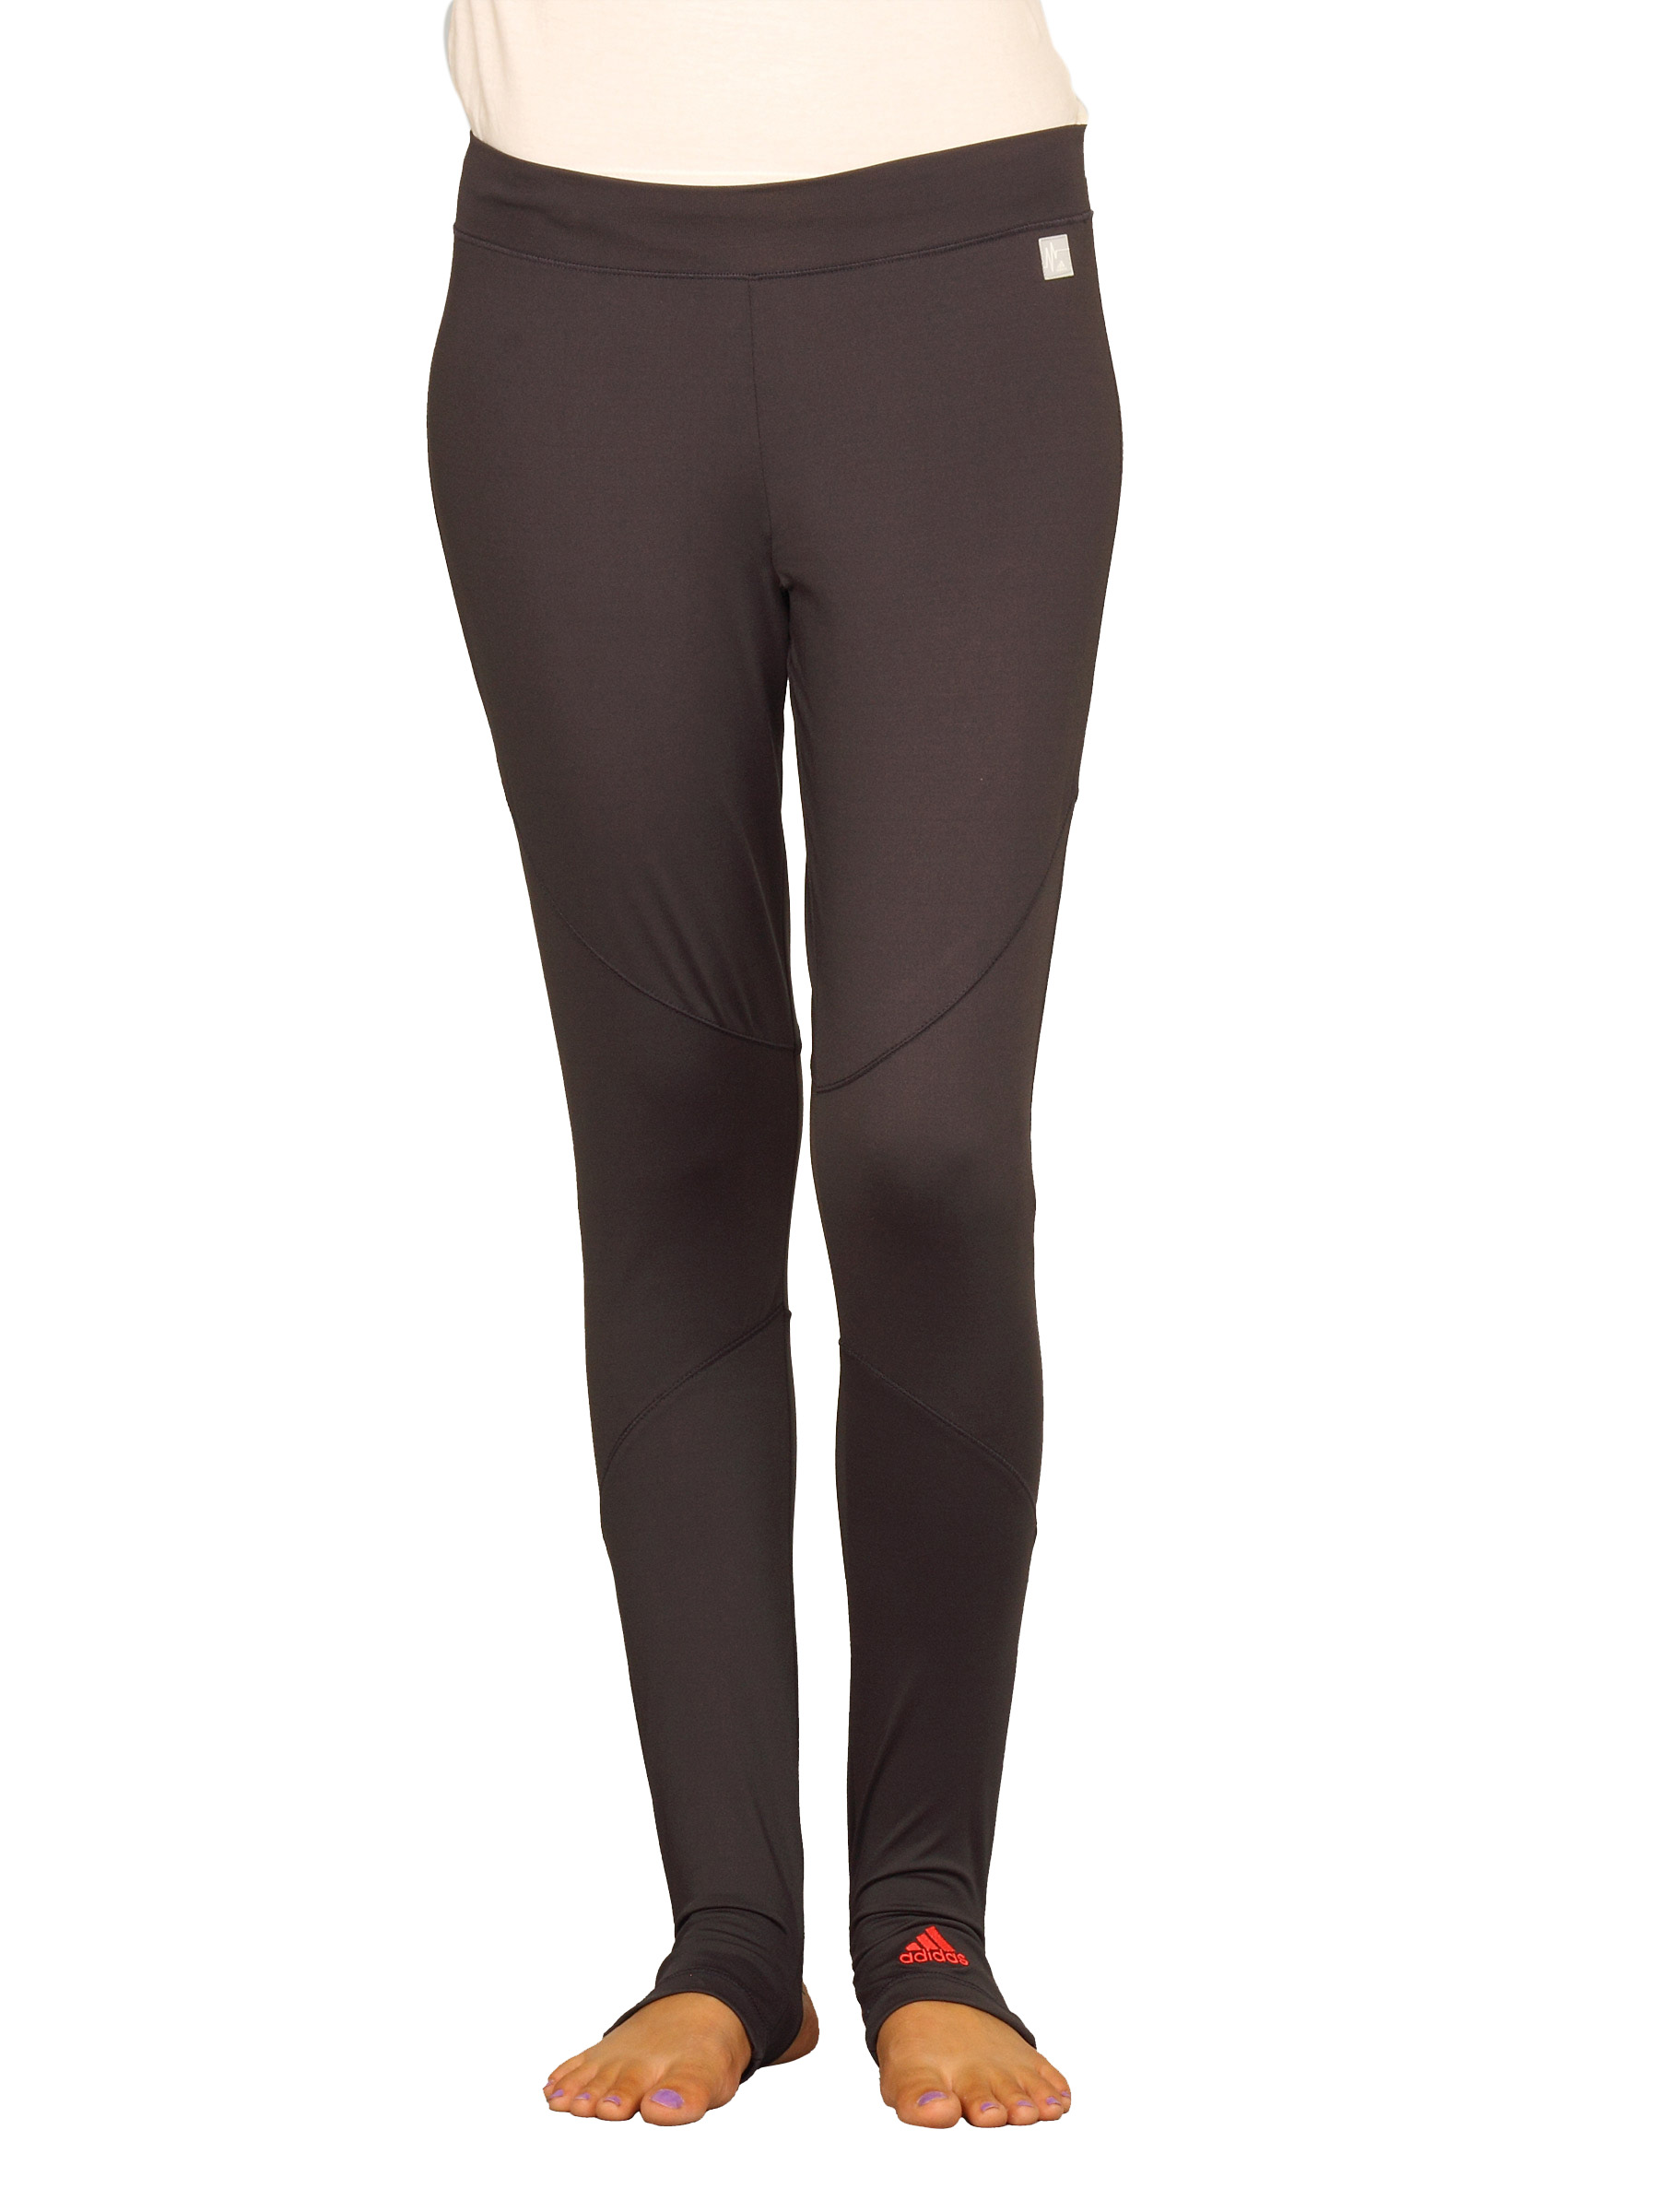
ADIDAS Women's Tight Fresh Black Track Pant
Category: Apparel / Bottomwear / Track Pants
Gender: Women
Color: Black
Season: Summer 2011
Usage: Sports